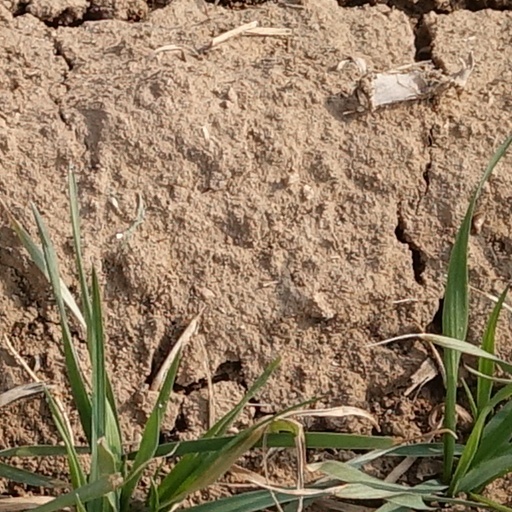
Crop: wheat